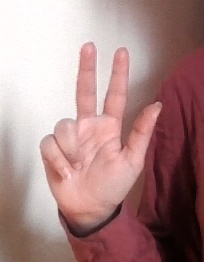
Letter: al